Malay Annals

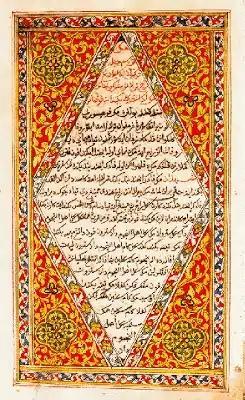
The frontispiece of a Jawi edition of the Malay Annals

The Malay Annals (Malay: "Sejarah Melayu", Jawi: ), originally titled "Sulalatus Salatin" ("Genealogy of Kings"), is a literary work that gives a romanticised history of the origin, evolution and destruction of the Malacca Sultanate. The work, composed in the 17th century by court historians, draws from earlier accounts prior to that century, is considered one of the finest literary and historical works in the Malay language.